Denver Nuggets

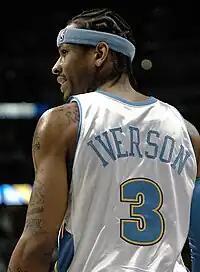
Allen Iverson helped Denver to their first 50-win season since 1988.

On December 19, 2006, the Nuggets traded Joe Smith, Andre Miller and two first-round draft picks of the 2007 NBA draft to the Philadelphia 76ers for Ivan McFarlin and superstar Allen Iverson (McFarlin was waived immediately following the trade's approval). The moves gave the Nuggets the top two scorers in the league at the time in Anthony and Iverson, who were both scoring over 30 points per game at the time of the trade. On January 11, 2007, Earl Boykins, Julius Hodge and cash considerations were traded to the Milwaukee Bucks, in exchange for point guard Steve Blake. With Iverson, many considered the Nuggets as one of the elite in the West. However, chemistry was an issue, as the Nuggets finished the season with the sixth seed, giving them a first-round matchup against the San Antonio Spurs. In the playoffs, the Nuggets took Game 1 and home-court advantage away from the Spurs. However, as had occurred in the 2005 playoffs, the Spurs bounced back to sweep the next four, as the Nuggets were eliminated in the first round in five games for the fourth straight year.